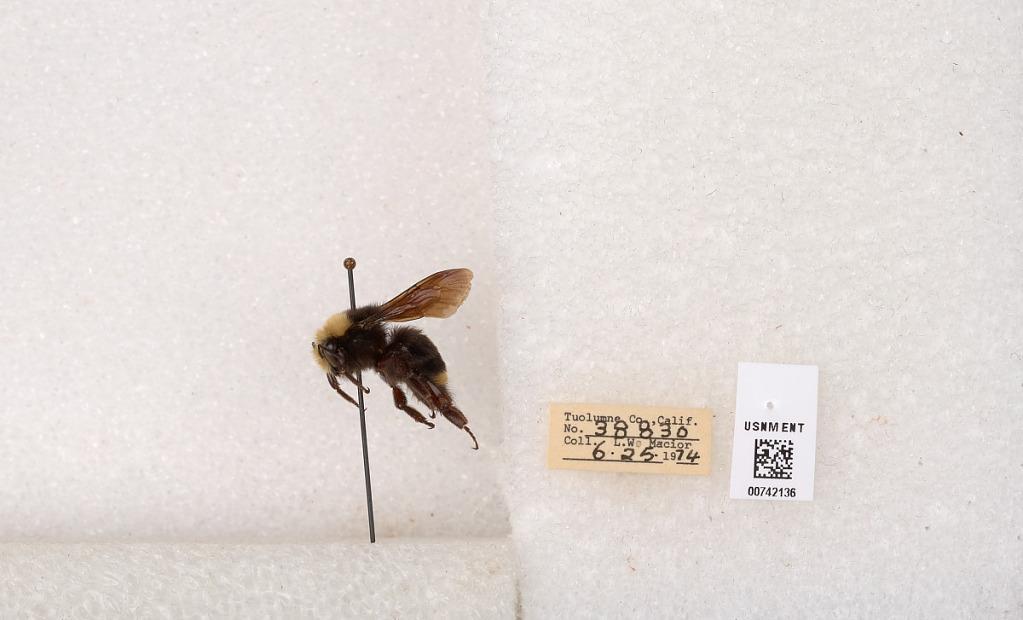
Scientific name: Bombus (Pyrobombus) vosnesenskii Radoszkowski
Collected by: L. Macior
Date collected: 1974-6-25
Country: United States
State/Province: California
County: Tuolumne
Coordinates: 37.9712, -120.228